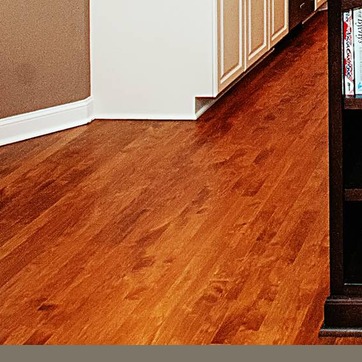
Material: wood